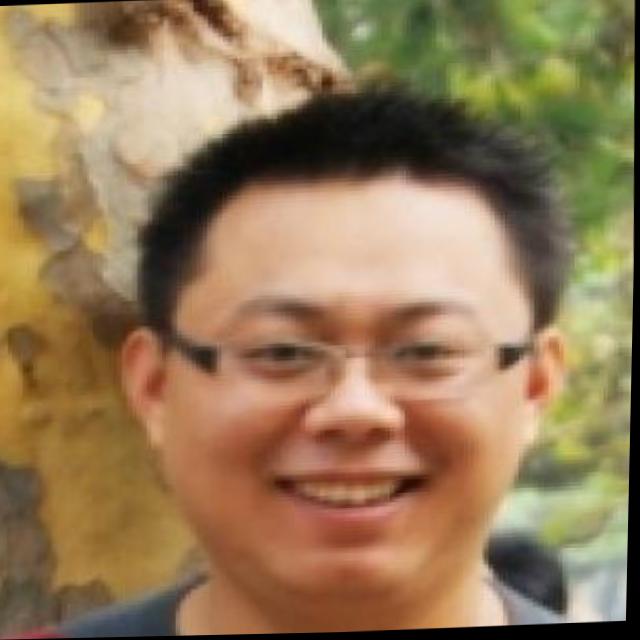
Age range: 21-44